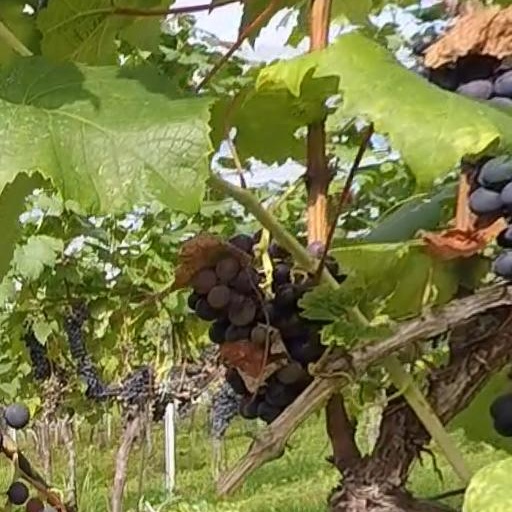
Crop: grape